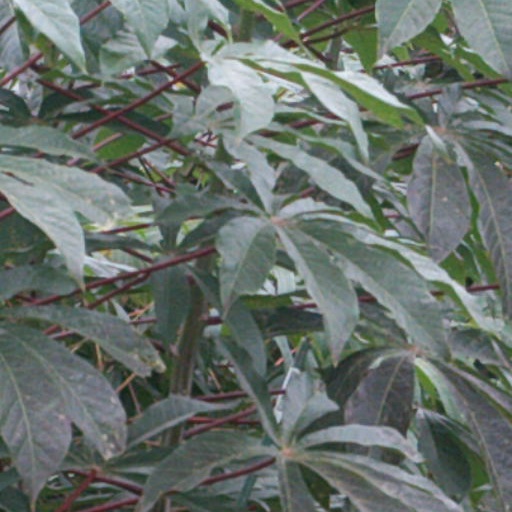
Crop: cassava